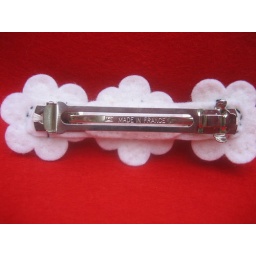
back of daisy barrette in black in white